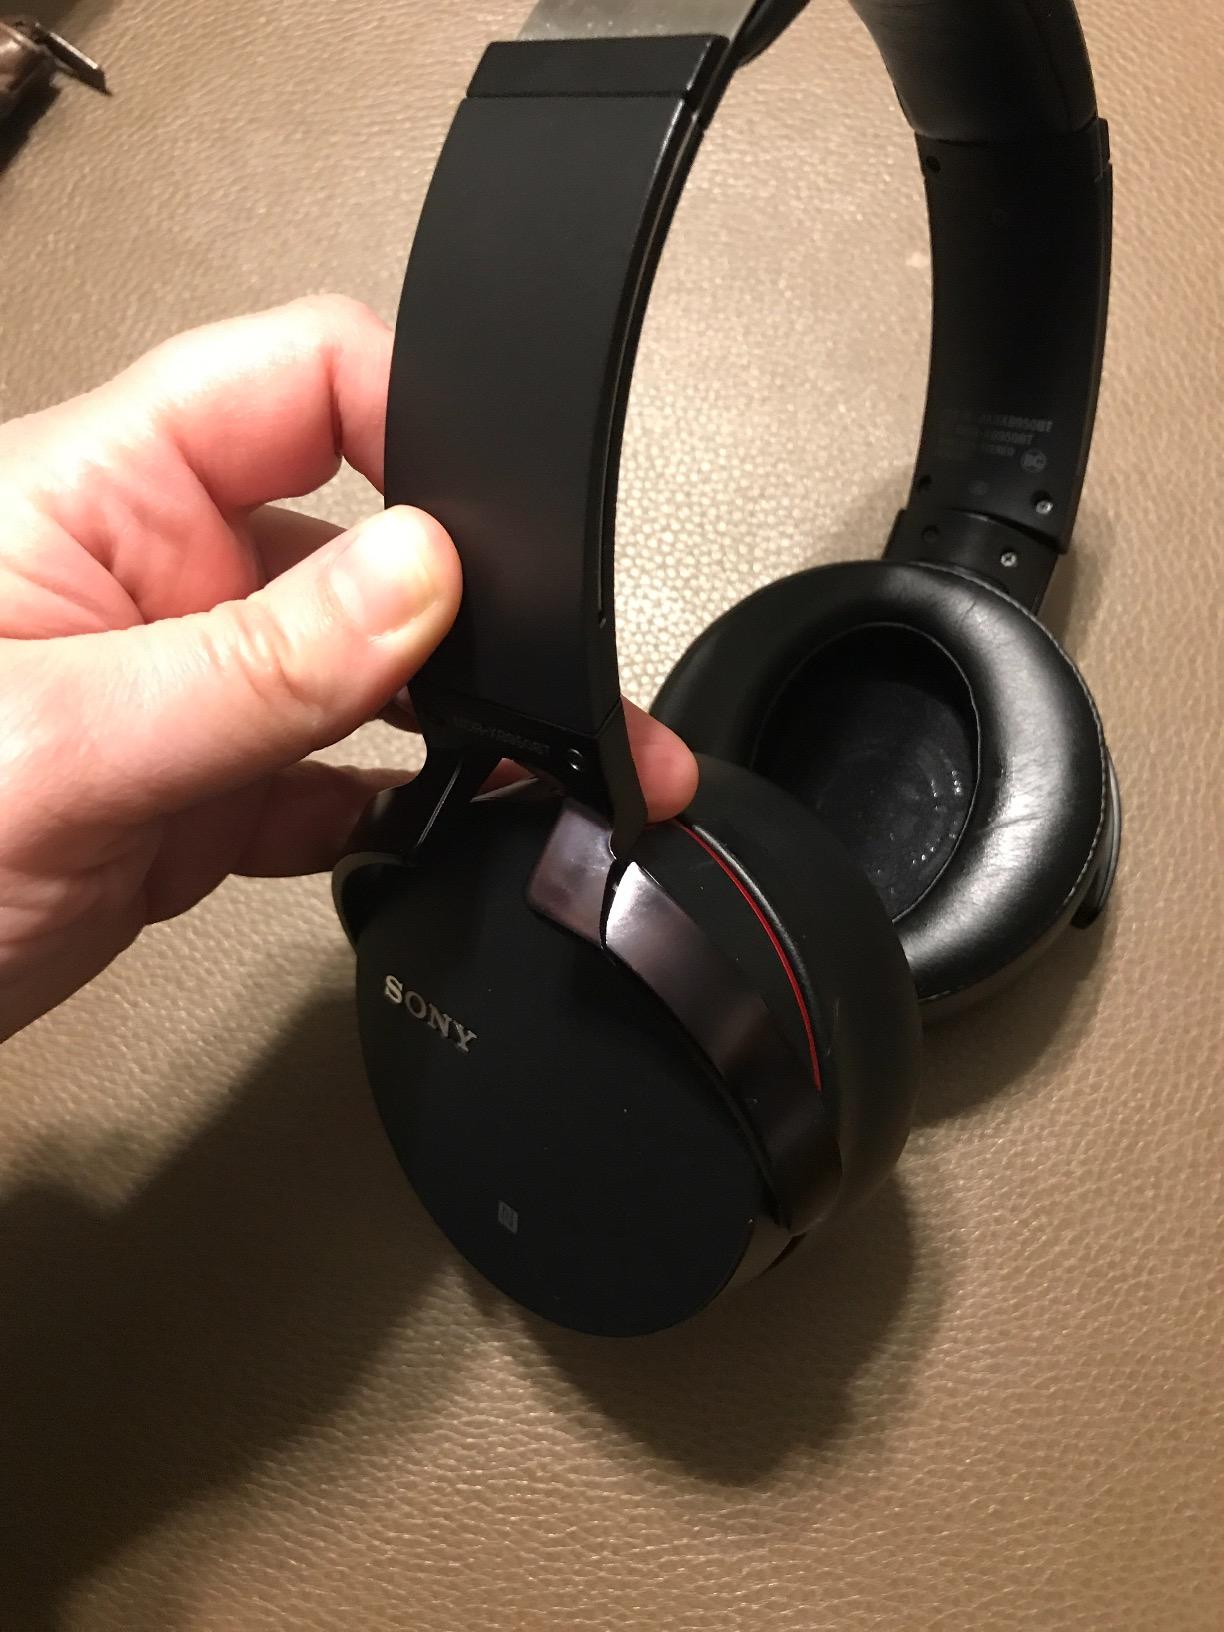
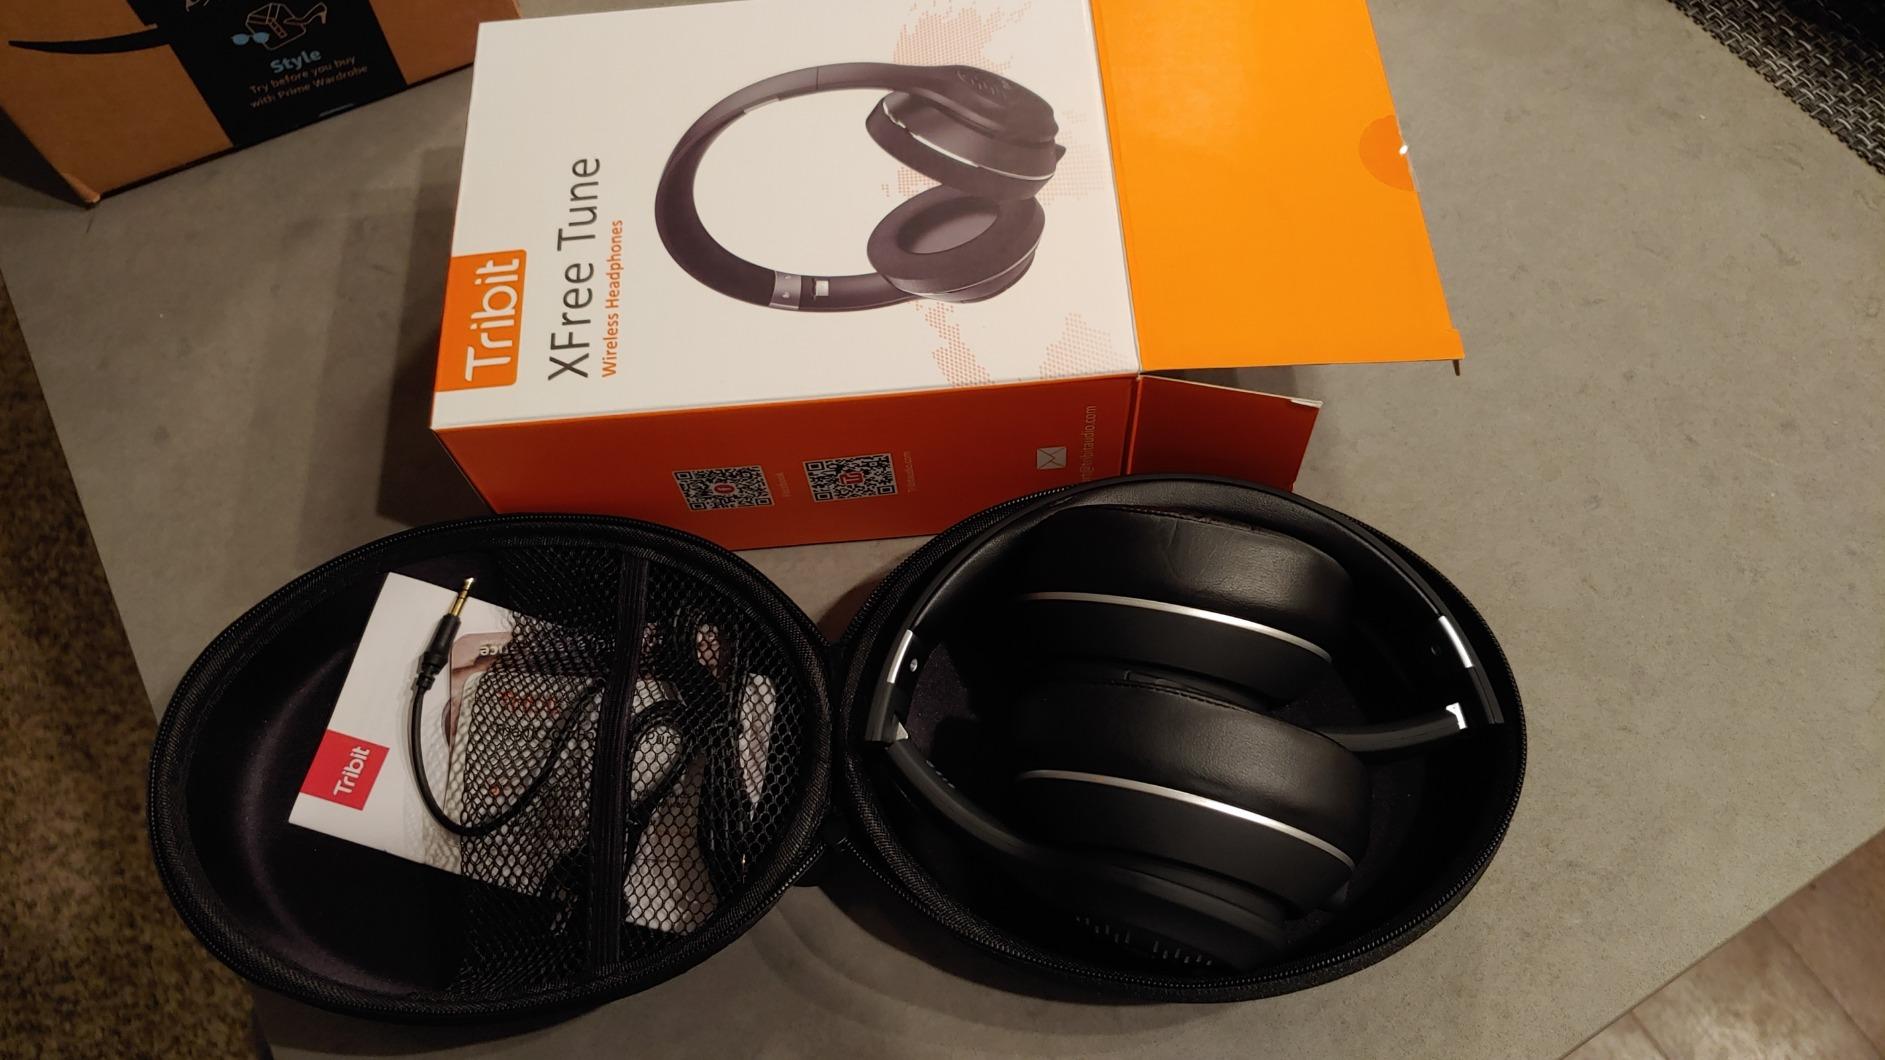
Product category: headphones
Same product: no